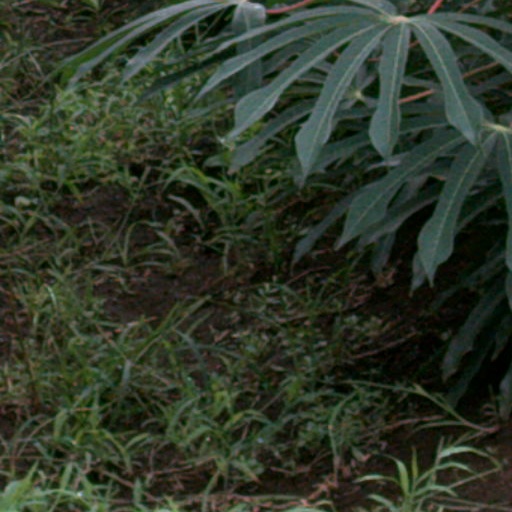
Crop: cassava